North Street Historic District (New Martinsville, West Virginia)

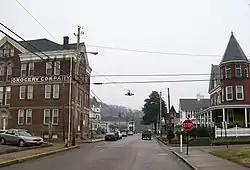
North Street Historic District, February 2011

North Street Historic District is a national historic district located at New Martinsville, Wetzel County, West Virginia. It encompasses 23 contributing buildings that include a residential and commercial area of New Martinsville. Most of the buildings in the district date to the late-19th and early-20th century in popular architectural styles, such as Stick Style, Queen Anne, and American Foursquare. Notable buildings include the Old Hospital Building (c. 1890, no longer standing), New Martinsville Grocery Company and warehouse (1895), former Cottage Hotel (1890), and the Moose Club (c. 1915).